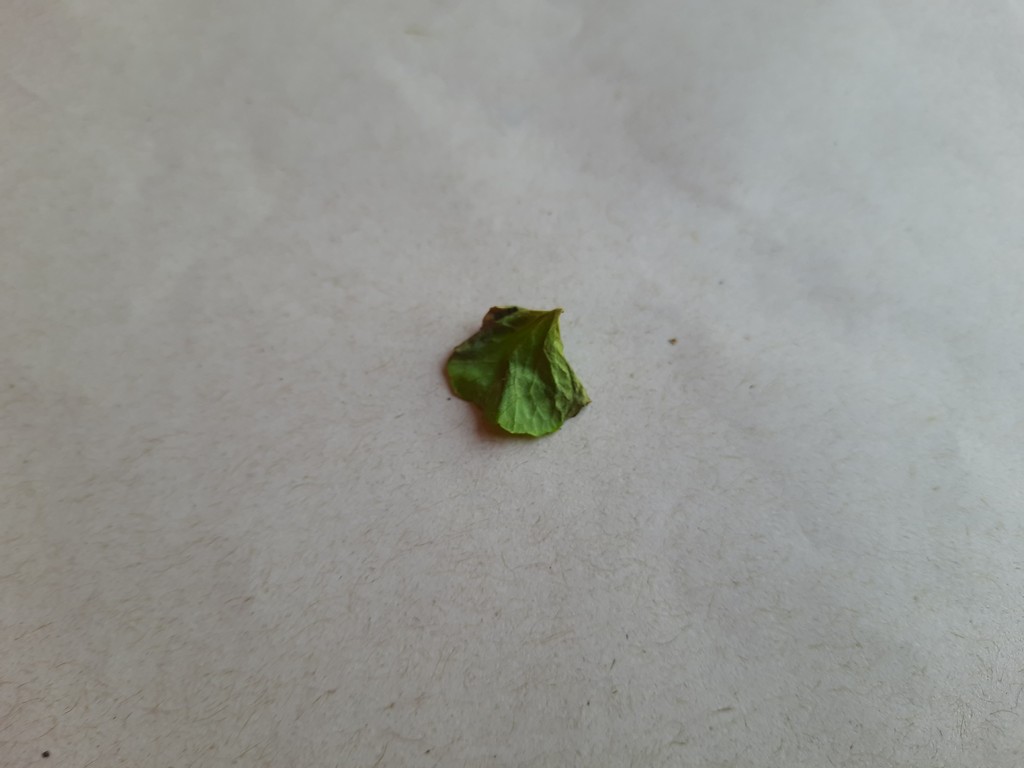
Label: Unhealthy